View Park–Windsor Hills, California

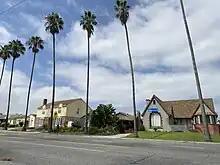
Homes along Angeles Vista Blvd. through View Park

On July 12, 2016, View Park was listed on the National Register of Historic Places, an initiative led by View Park Conservancy in which almost 700 View Park residents donated over $100,000 to complete the historic work needed to complete the neighborhood's nomination. View Park is the largest National Register historic district in the country based on African American and county history, and the largest in California in terms of total property owners.